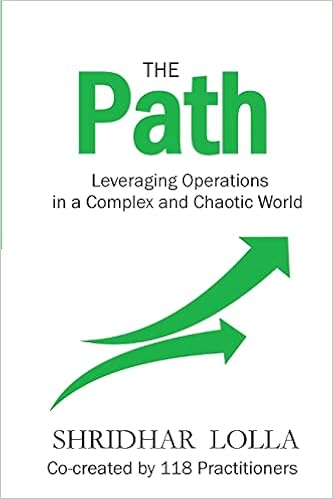
The Path: Leveraging Operations in a Complex and Chaotic World (TOC WAY)
Category: Books
About the Author Shridhar is a practitioner of Operational Excellence and holds a PhD degree in engineering from IIT Delhi, India. Early in his career, he worked with ABB, Kirloskar Electric, SIFY and Tecumseh. His longest stint was with ABB, the Swiss power and automation technology leader, where in his last assignment, he was Head of Applications and Solutions Group at its Corporate Research Center. Since then, he has gained extensive experience in achieving breakthrough performance in Engineering, Product Development, R&D, IT Services, Software Development and Manufacturing.Shridhar is an application expert of Theory of Constraints (TOC) and shares his time with Goldratt Consulting. His first book, 'Building Manufacturing Competitiveness - The TOC Way' dovetails the TOC approach to dramatically improve performance of manufacturing industry and thereby, unleash economic growth. His second book, 'The Path - Leveraging Operations in a Complex and Chaotic World' is a game changing business novel.He visits, listens, converses, observes and advises teams across Operations. His books contain insights from handholding professionals across multi-locations, in their journey to ever improve impact of operations on business performance. Shridhar is a recognized coach for first generation entrepreneurs and is a part of Indian entrepreneurship ecosystem. Spending the day with operational teams and conducting walk through programs is his calling. Shridhar lives in Bangalore, India.He can be contacted at lolla@cvmark.com
Features: A vast majority of attempts by organizations to sustain growth in an ever more complex and chaotic world has ended into painful, costly and long drawn trade-offs and burn-outs. 'The Path' presents a game changing way of leveraging operations to achieve breakthrough performance in today's world. It exhorts organizations to improve the process of improvement itself than rushing to master every new technique of improvement. It proposes that an organization must build capability to find its own path of operational excellence, one step at a time. Narrated in the form of a business novel, 'The Path' enlivens real life actions from operational war zone. In fact, as a book, it was co-created by over 100 practitioners of operational management. By taking on today's business problems head on, 'The Path' also provides a business solution to one of the biggest evils of the society, the brazen non availability and sky rocketing cost of medicines. While the book has been crafted for general reader of business management, it will be of direct use to practitioners and influencer of operational performance.